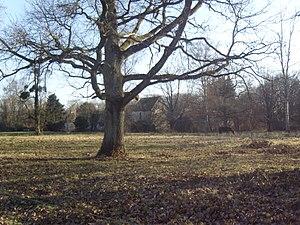
La ferme de Renouilleux à Fontenay-Trésigny
Fontenay-Trésigny est une commune française située dans le département de Seine-et-Marne, en région Île-de-France.